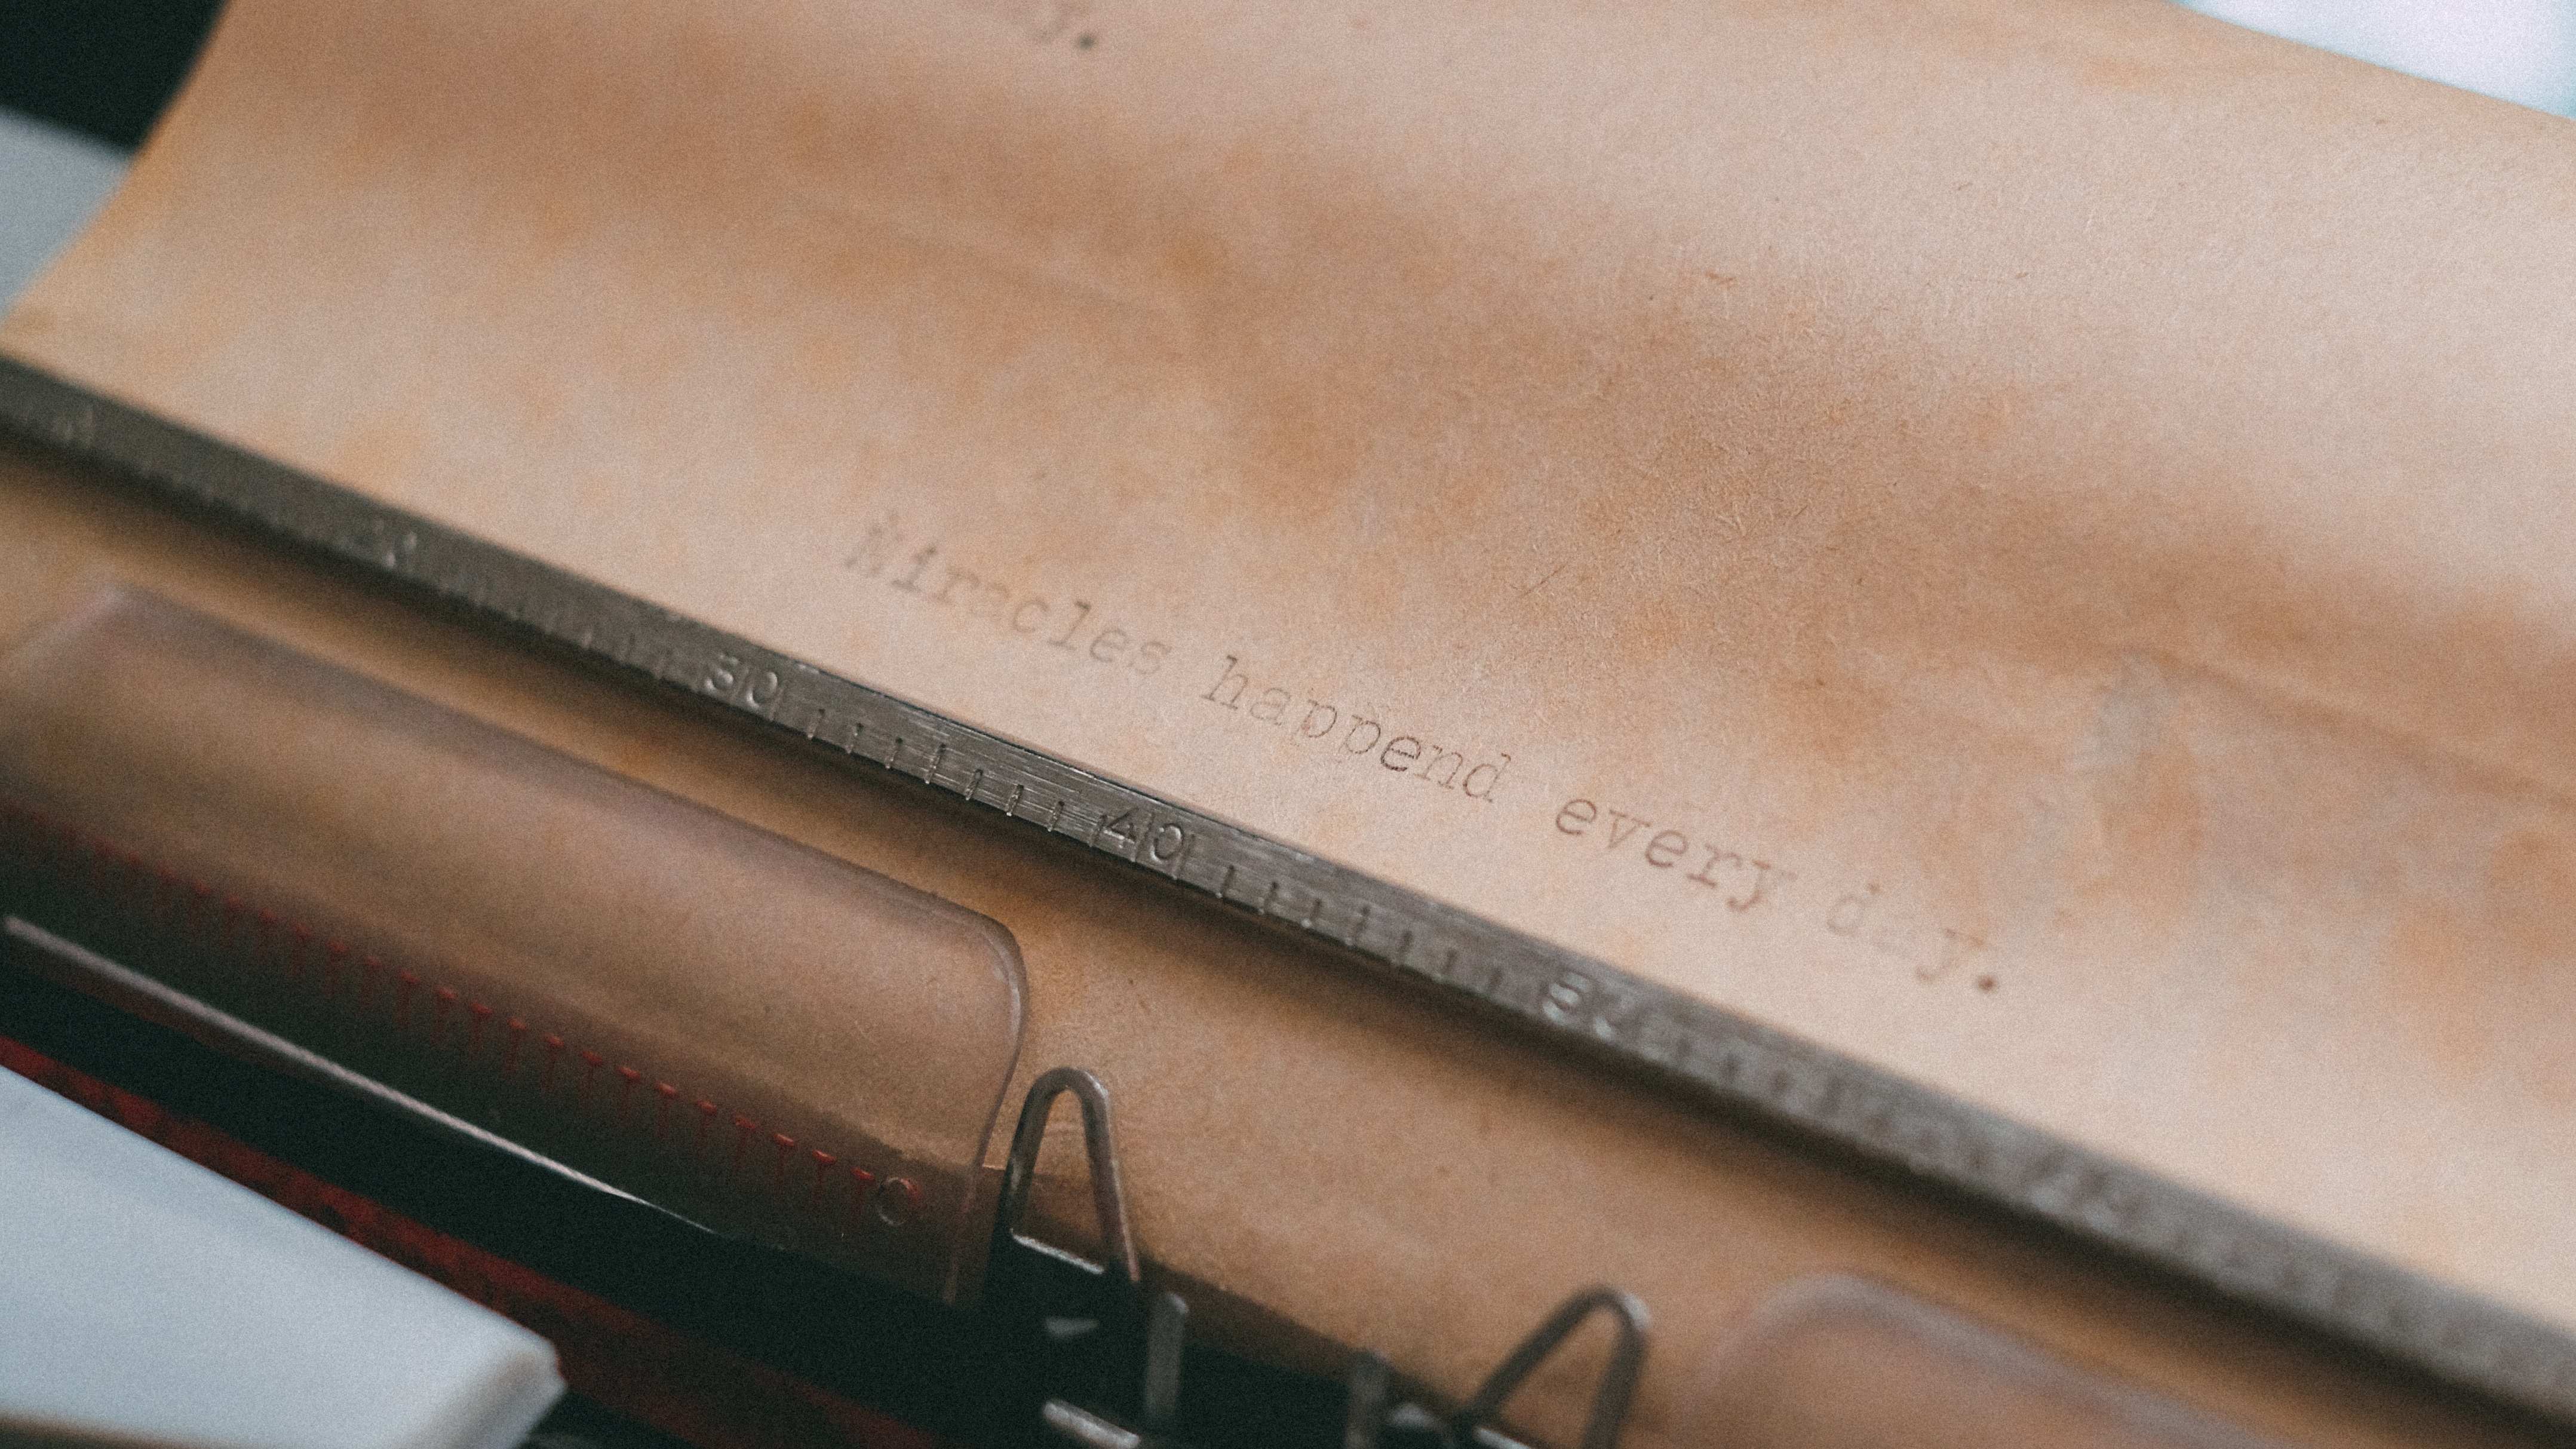
technology, leather, typewriter, macro, weapon, typerwriter, close up, gun, quote, firearm